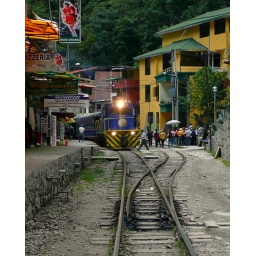
It's neat having trains rumble by while you are eating pizza on the sidewalk of the restaurants on the left.